Gladys Gordon Everett

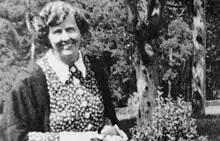
Miss Gordon Everett at Abbotsleigh

In 1930 a new headmistress was required at Abbotsleigh private school for girls in Sydney. Gordon Everett was chosen from a list of thirty candidates. She was known as "Miss Gordon Everett" and she taught lessons in Divinity and in French. In the following year, Gordon Everett began arranging the students into houses. In 1933 the school's tradition of celebrating founder's day began and the school bought land and nearby houses including Read House for the headmistress. The school's expansion plans involved more land purchases in 1937. The plans succeeded and by 1938 there was a waiting list for family's who wanted to enrol their daughters.